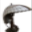
Label: lamp